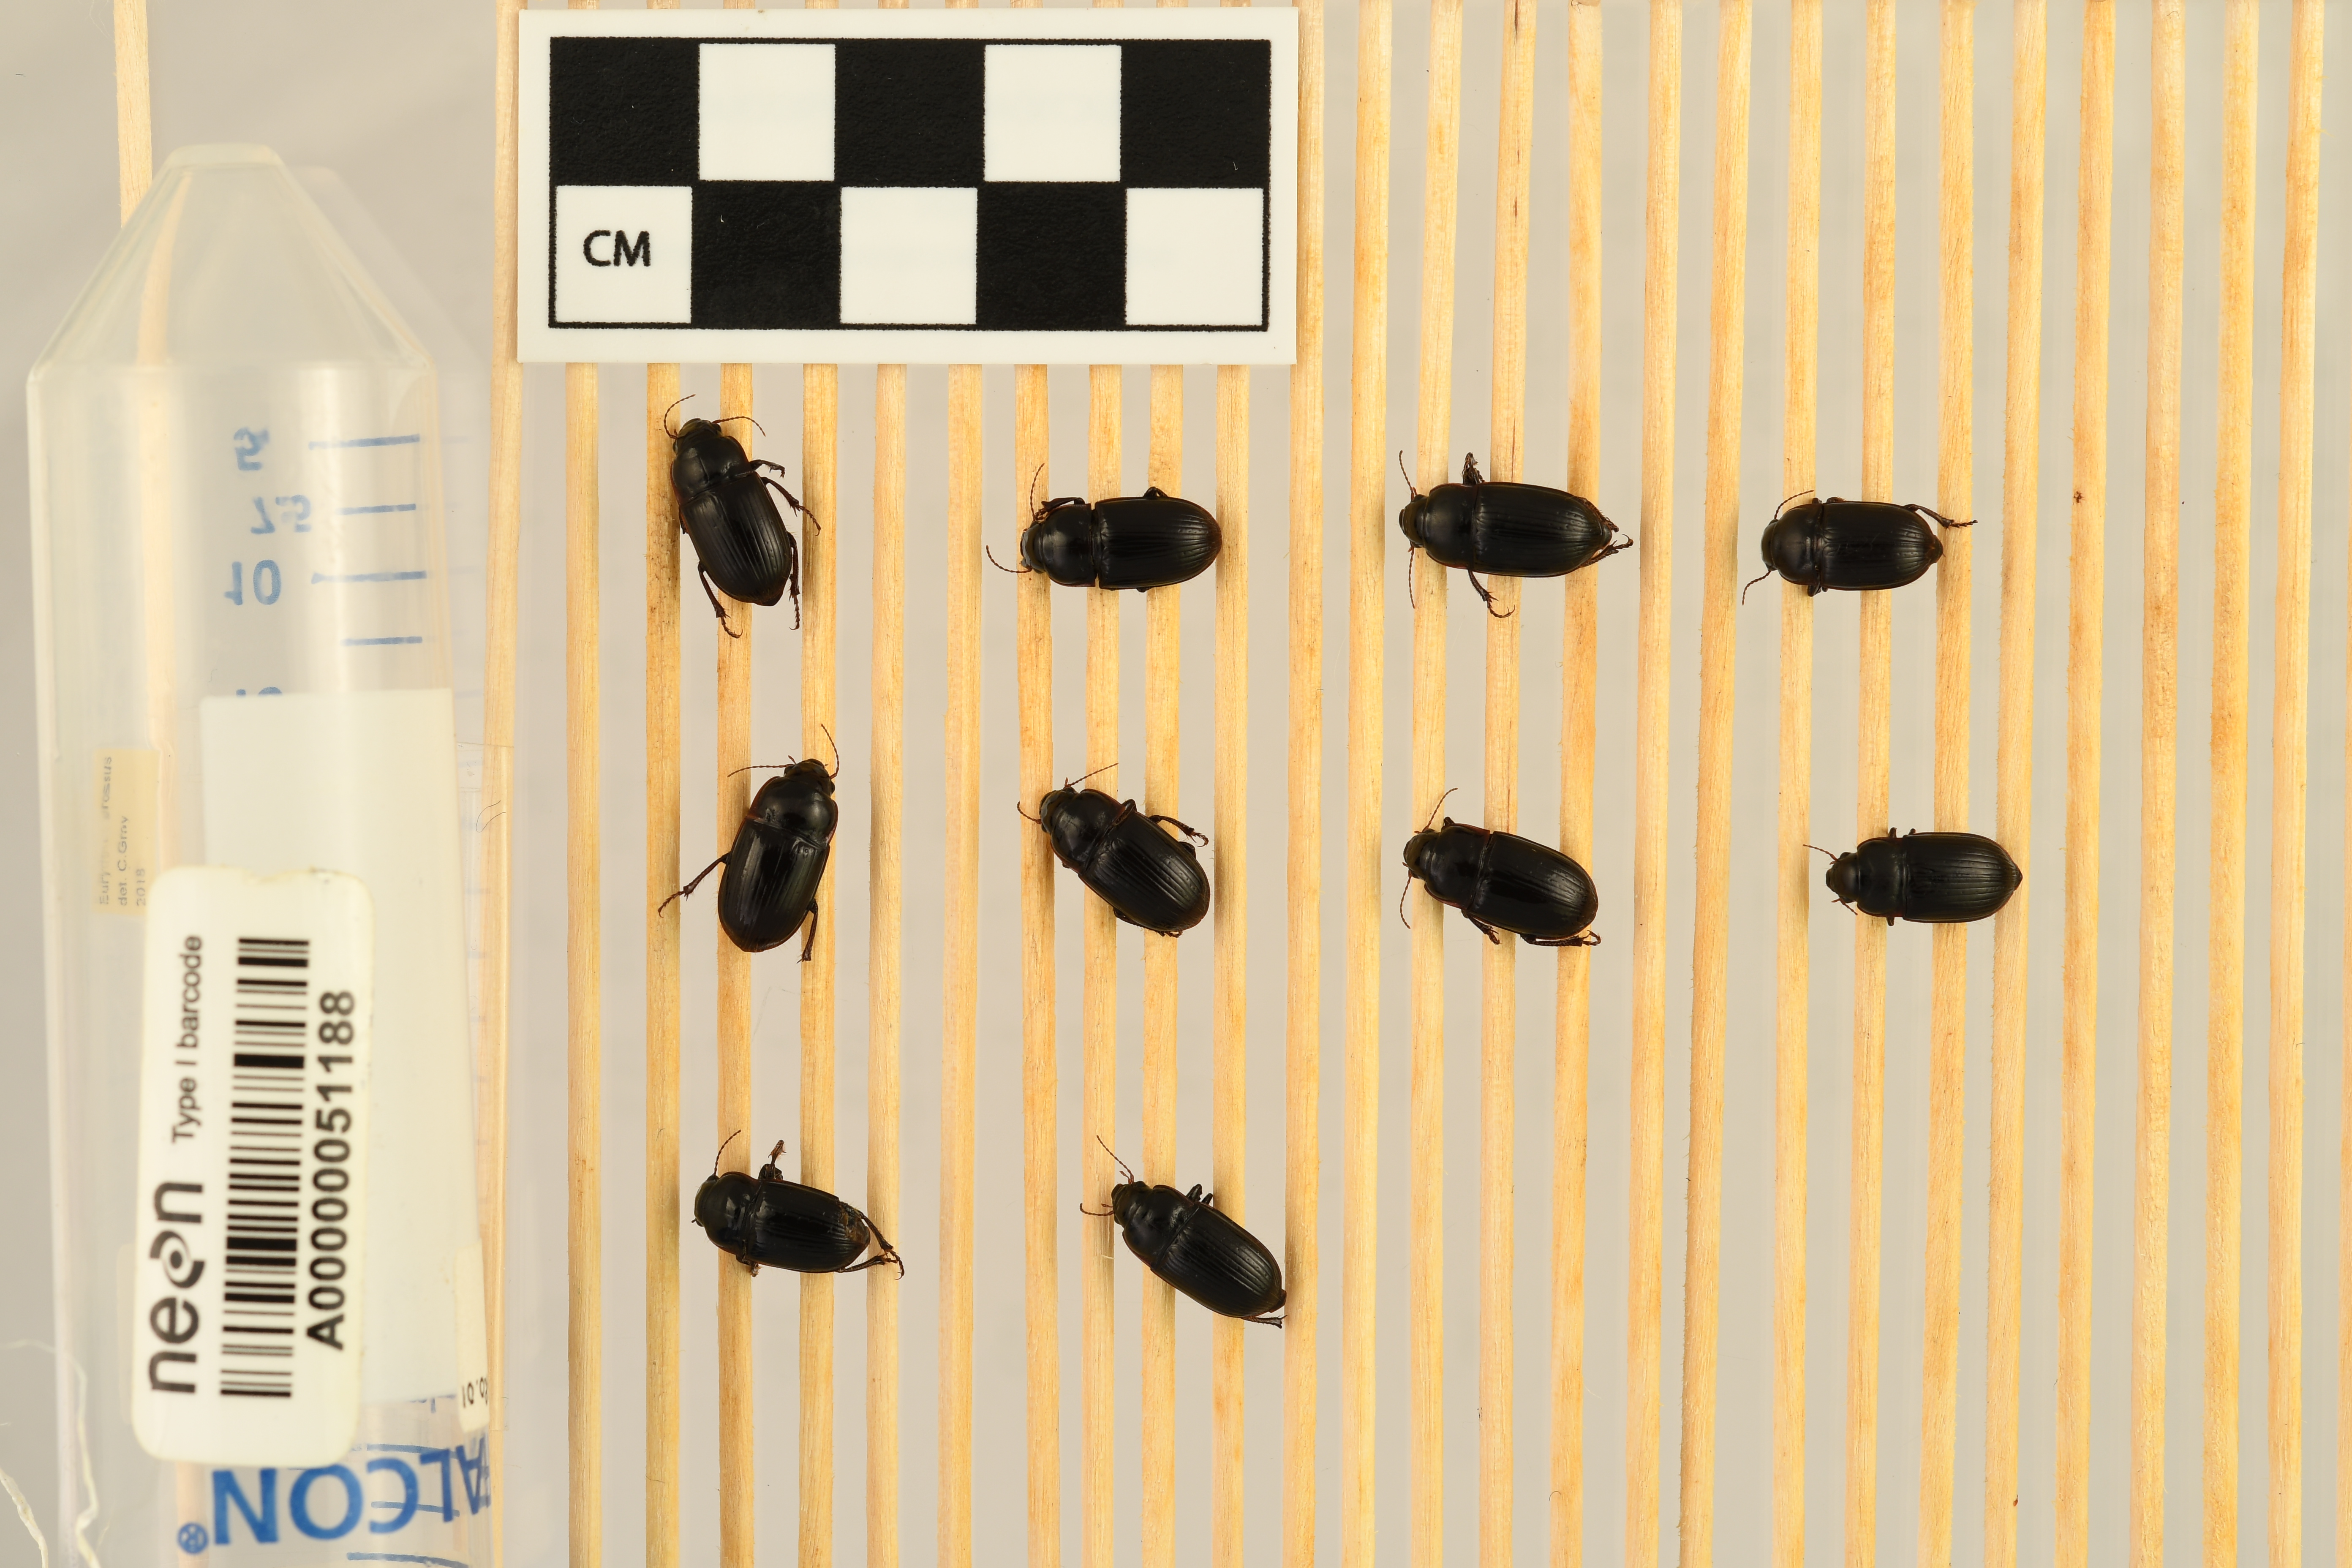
Euryderus grossus — Central Plains Experimental Range NEON, plot CPER_003. Beetle 1, ElytraLength: 0.9062 cm (lying flat: Yes)

Euryderus grossus — Central Plains Experimental Range NEON, plot CPER_003. Beetle 1, ElytraWidth: 0.6428 cm (lying flat: Yes)

Euryderus grossus — Central Plains Experimental Range NEON, plot CPER_003. Beetle 2, ElytraLength: 0.888 cm (lying flat: Yes)

Euryderus grossus — Central Plains Experimental Range NEON, plot CPER_003. Beetle 2, ElytraWidth: 0.6614 cm (lying flat: Yes)

Euryderus grossus — Central Plains Experimental Range NEON, plot CPER_003. Beetle 3, ElytraLength: 0.9417 cm (lying flat: Yes)

Euryderus grossus — Central Plains Experimental Range NEON, plot CPER_003. Beetle 3, ElytraWidth: 0.6636 cm (lying flat: Yes)

Euryderus grossus — Central Plains Experimental Range NEON, plot CPER_003. Beetle 4, ElytraLength: 0.8178 cm (lying flat: Yes)

Euryderus grossus — Central Plains Experimental Range NEON, plot CPER_003. Beetle 4, ElytraWidth: 0.6261 cm (lying flat: Yes)

Euryderus grossus — Central Plains Experimental Range NEON, plot CPER_003. Beetle 5, ElytraLength: 0.9333 cm (lying flat: Yes)

Euryderus grossus — Central Plains Experimental Range NEON, plot CPER_003. Beetle 5, ElytraWidth: 0.6782 cm (lying flat: Yes)

Euryderus grossus — Central Plains Experimental Range NEON, plot CPER_003. Beetle 6, ElytraLength: 0.8748 cm (lying flat: Yes)

Euryderus grossus — Central Plains Experimental Range NEON, plot CPER_003. Beetle 6, ElytraWidth: 0.6369 cm (lying flat: Yes)

Euryderus grossus — Central Plains Experimental Range NEON, plot CPER_003. Beetle 7, ElytraLength: 0.8774 cm (lying flat: Yes)

Euryderus grossus — Central Plains Experimental Range NEON, plot CPER_003. Beetle 7, ElytraWidth: 0.6517 cm (lying flat: Yes)

Euryderus grossus — Central Plains Experimental Range NEON, plot CPER_003. Beetle 8, ElytraLength: 0.8262 cm (lying flat: Yes)

Euryderus grossus — Central Plains Experimental Range NEON, plot CPER_003. Beetle 8, ElytraWidth: 0.6437 cm (lying flat: Yes)

Euryderus grossus — Central Plains Experimental Range NEON, plot CPER_003. Beetle 9, ElytraLength: 0.8527 cm (lying flat: Yes)

Euryderus grossus — Central Plains Experimental Range NEON, plot CPER_003. Beetle 9, ElytraWidth: 0.599 cm (lying flat: Yes)

Euryderus grossus — Central Plains Experimental Range NEON, plot CPER_003. Beetle 10, ElytraLength: 0.907 cm (lying flat: Yes)

Euryderus grossus — Central Plains Experimental Range NEON, plot CPER_003. Beetle 10, ElytraWidth: 0.6297 cm (lying flat: Yes)